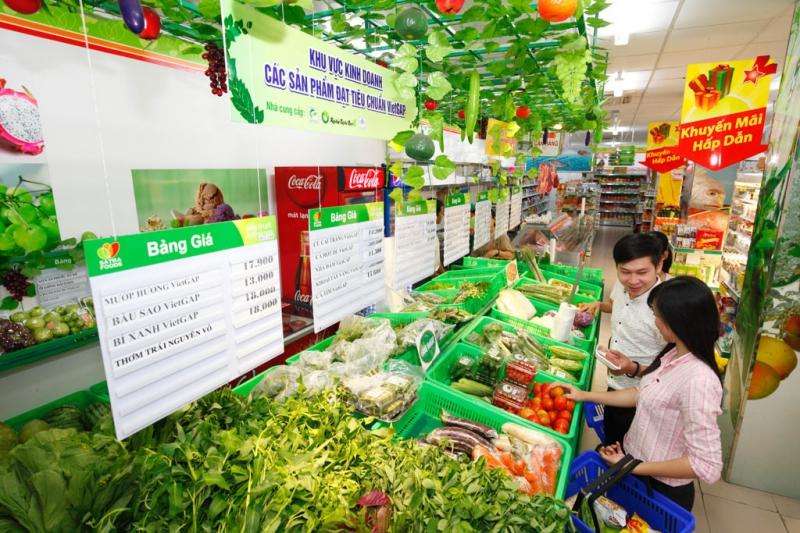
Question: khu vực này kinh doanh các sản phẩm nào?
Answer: các sản phẩm đạt tiêu chuẩn